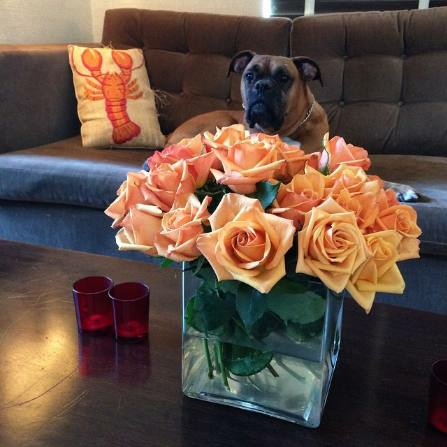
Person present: No